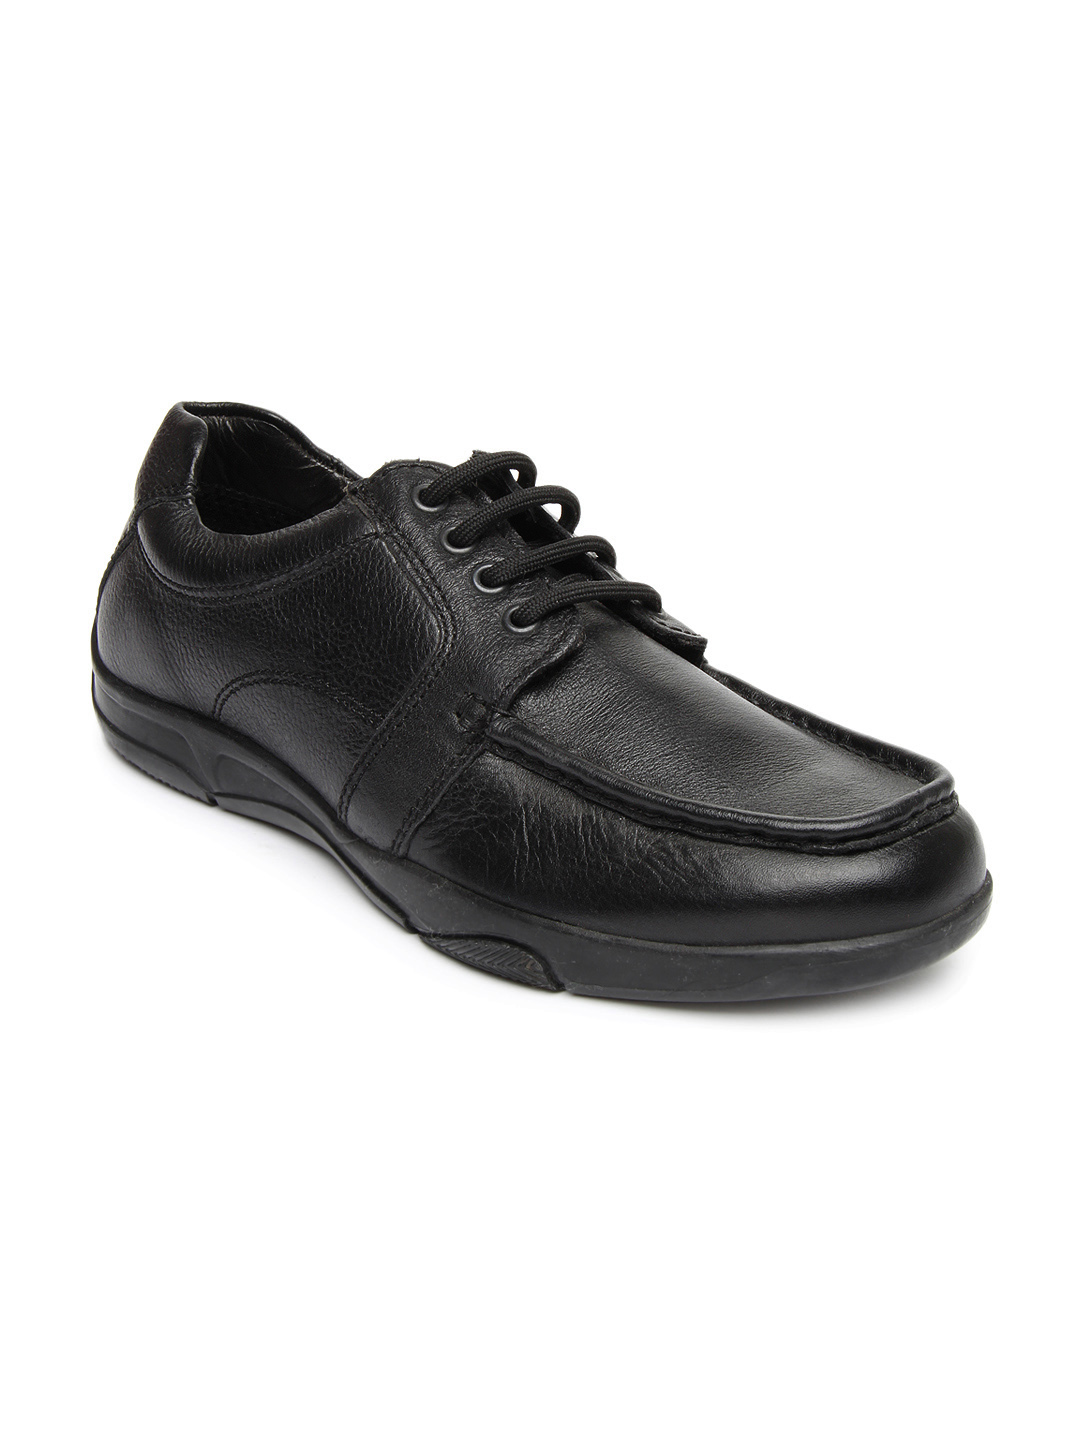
Red Tape Men Black Casual Shoes
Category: Footwear / Shoes / Casual Shoes
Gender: Men
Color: Black
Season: Winter 2018
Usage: Casual